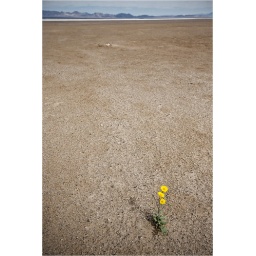
Across the road from the Amboy Salt Flats in a vast expanse of nothingness, a few flowers dare to survive.